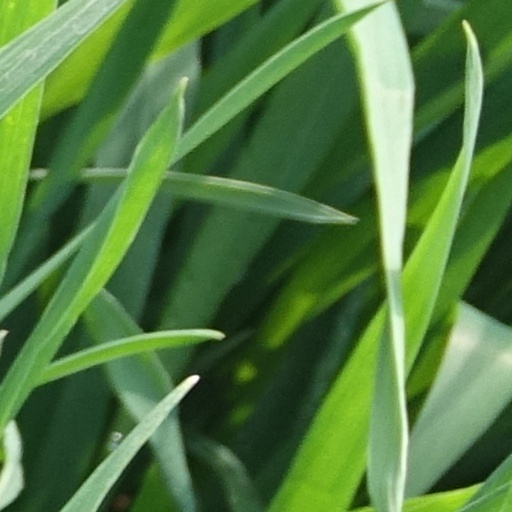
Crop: wheat